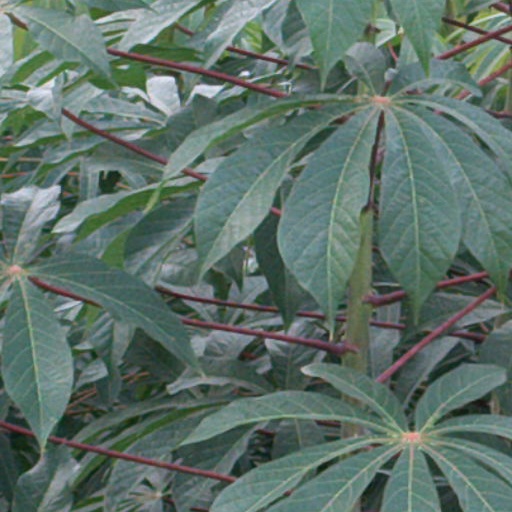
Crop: cassava